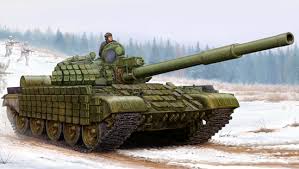
Label: T-62